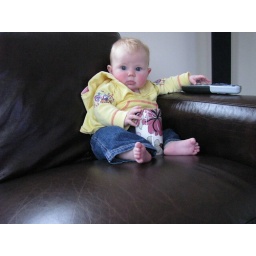
with the remote in one hand a cuppa in the other and the best seat in the house - Rosie is certainly the Boss!!